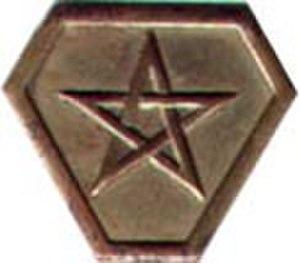
Les tirailleurs marocains étaient des unités d’infanterie appartenant à l'armée d'Afrique qui dépendait de l’armée de terre française. Ces unités, majoritairement composées de recrues autochtones venues du Protectorat du Maroc, ont été créées en 1915 et progressivement dissoutes à partir de l'indépendance du Maroc en 1956 et jusqu'en 1965.
L'armée française a constitué de façon ancienne des unités embarquées sur les navires, destinées au combat naval puis à la conquête et à la conservation des colonies. Ces troupes sont alors devenues des troupes coloniales. Ces unités se sont renforcées par le recrutement local, essentiellement dans l'infanterie mais également dans la cavalerie.